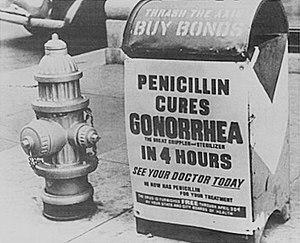
La blennorragie ou gonorrhée est une infection sexuellement transmissible.